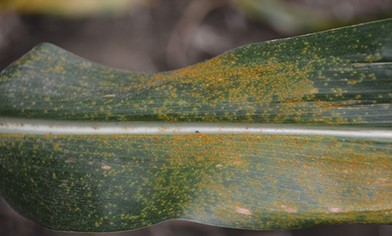
Labels: Corn rust leaf